Jubilee Medal "40 Years of the Armed Forces of the USSR"

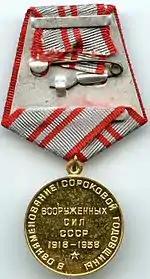
Reverse of the Jubilee Medal "40 Years of the Armed Forces of the USSR"

The Jubilee Medal "40 Years of the Armed Forces of the USSR" was a state military commemorative medal of the Soviet Union established on December 18, 1957 by decree of the Presidium of the Supreme Soviet of the USSR to denote the fortieth anniversary of the creation of the Soviet Armed Forces. Its statute was later amended by decree of the Presidium of the Supreme Soviet of the USSR of July 18, 1980.